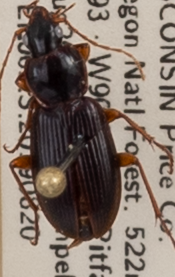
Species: Synuchus impunctatus
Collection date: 2019-08-20
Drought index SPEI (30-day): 0.512
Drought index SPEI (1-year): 2.09
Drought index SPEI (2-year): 1.13